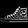
Label: Sneaker